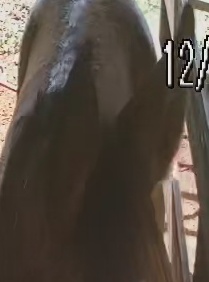
Face region: ears (position_of_ears)
Pain indicator: not_present